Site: brandenburg
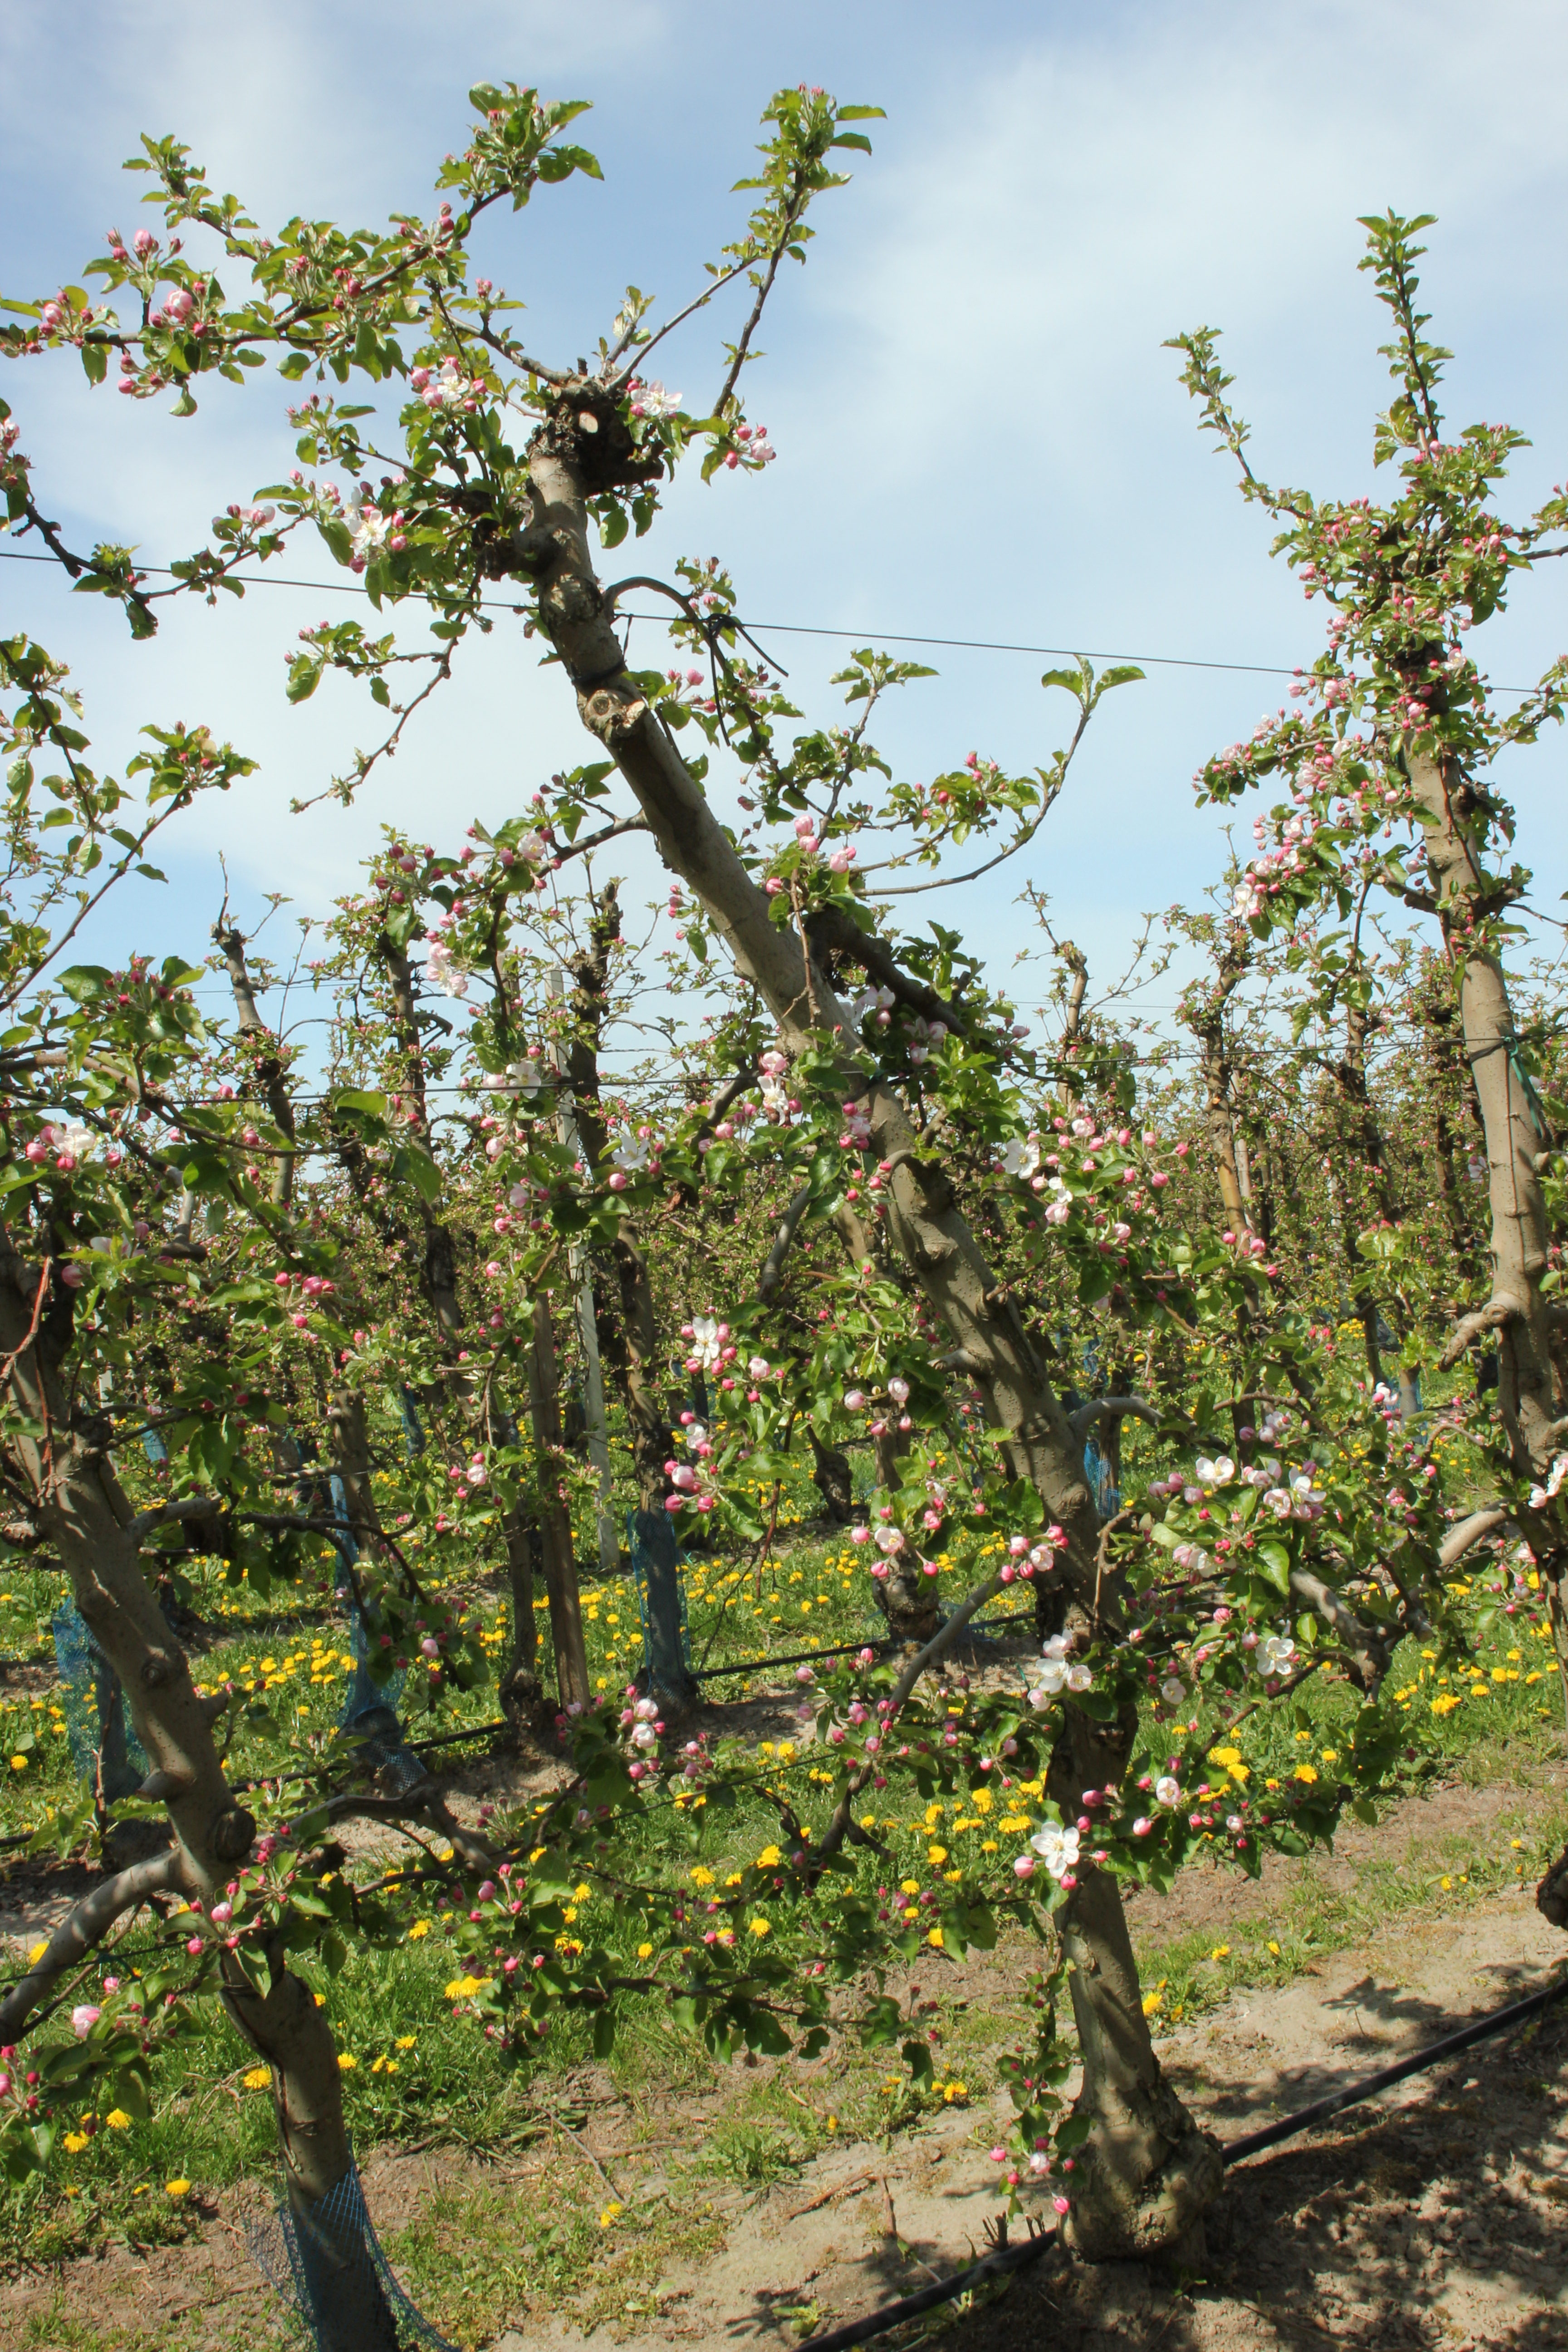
Growth stage (BBCH 57): Inflorescence emergence